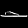
Label: Sandal